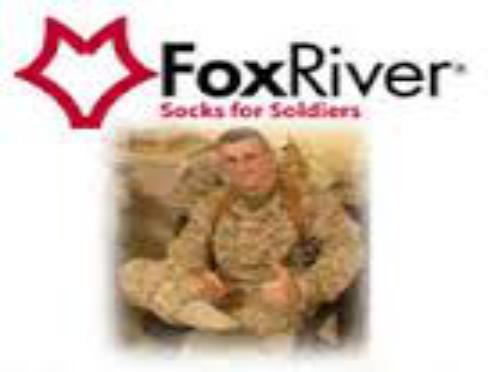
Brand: fox river mills
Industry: Clothes